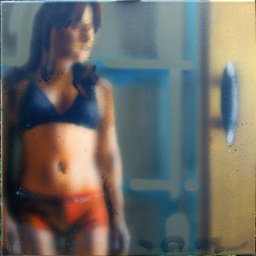
girl by the door